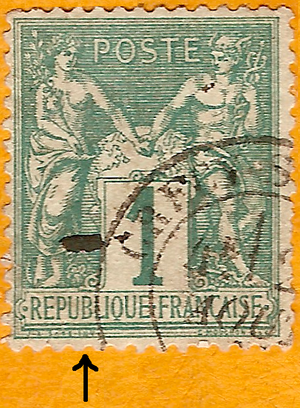
Timbre de France, type Sage (type 1) 1 c vert de 1876
Les timbres de France d'usage courant ont une durée d'émission généralement assez longue, contrairement aux séries spéciales, qui ont une durée de disponibilité dans les bureaux de poste beaucoup plus brève.
La Paix et le Commerce s’unissant pour régner sur le monde est une allégorie figurant sur une série de timbres français d’usage courant, connu également sous les appellations Paix et Commerce et type Sage ; ce dernier nom d’après leur dessinateur Jules Auguste Sage.
Cet article recense les timbres de France émis en 1876 par l'administration des Postes. Les timbres des émissions générales des colonies sont également cités ici.